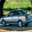
Label: automobile